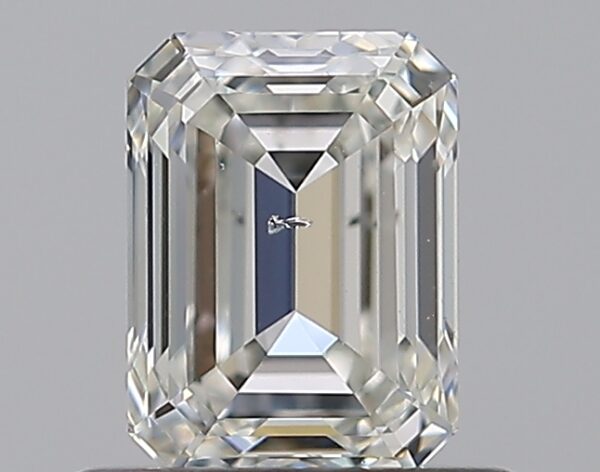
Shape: emerald
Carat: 0.72
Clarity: SI2
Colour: I
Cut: EX
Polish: EX
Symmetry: EX
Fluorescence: N
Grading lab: GIA
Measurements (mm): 5.68 x 4.2 x 2.86